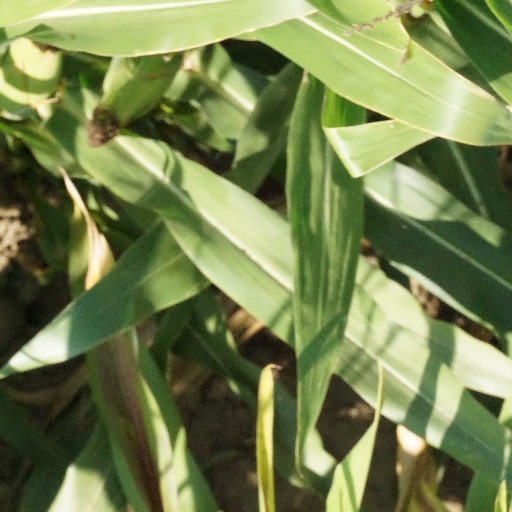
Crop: maize; corn